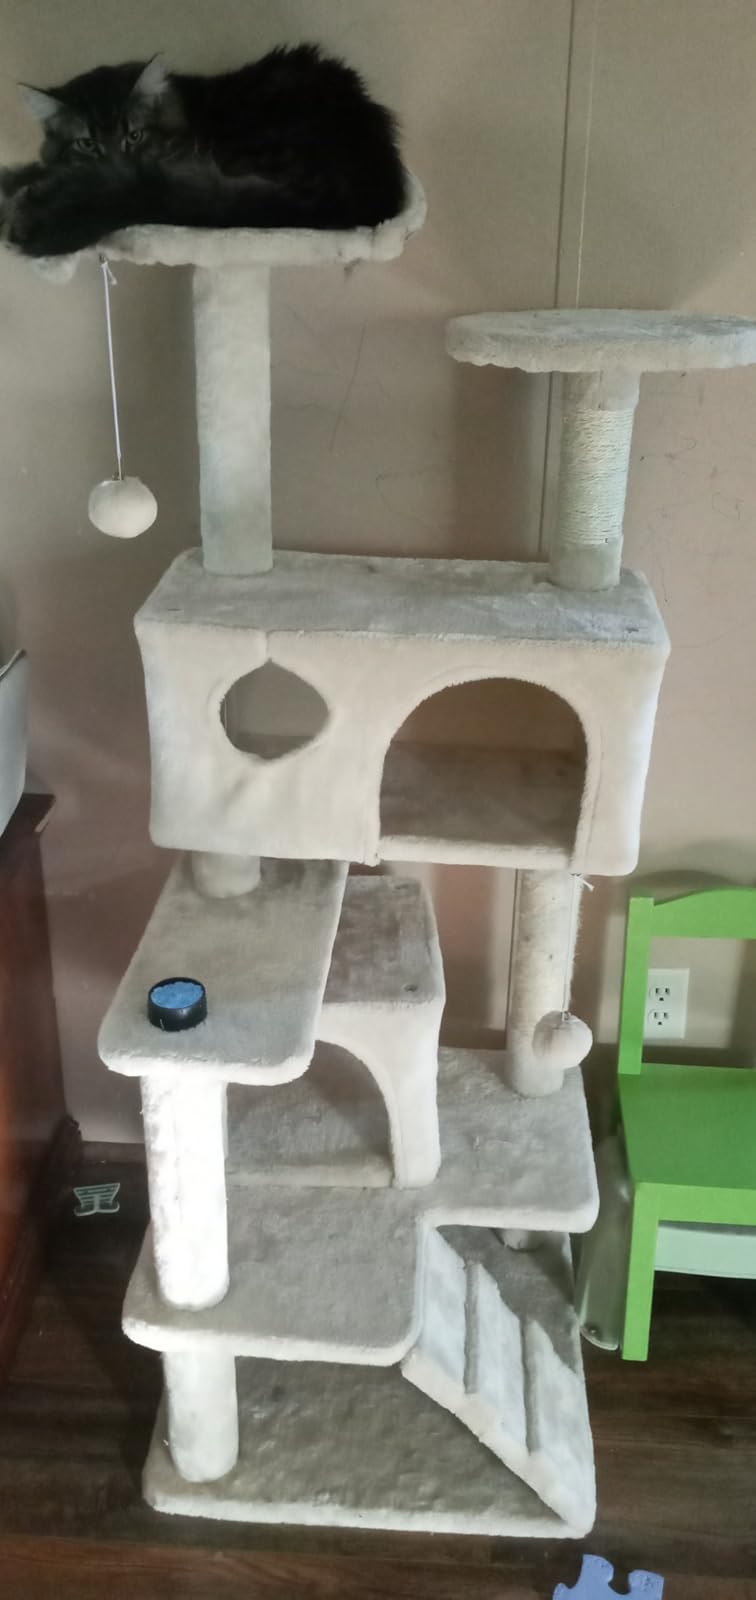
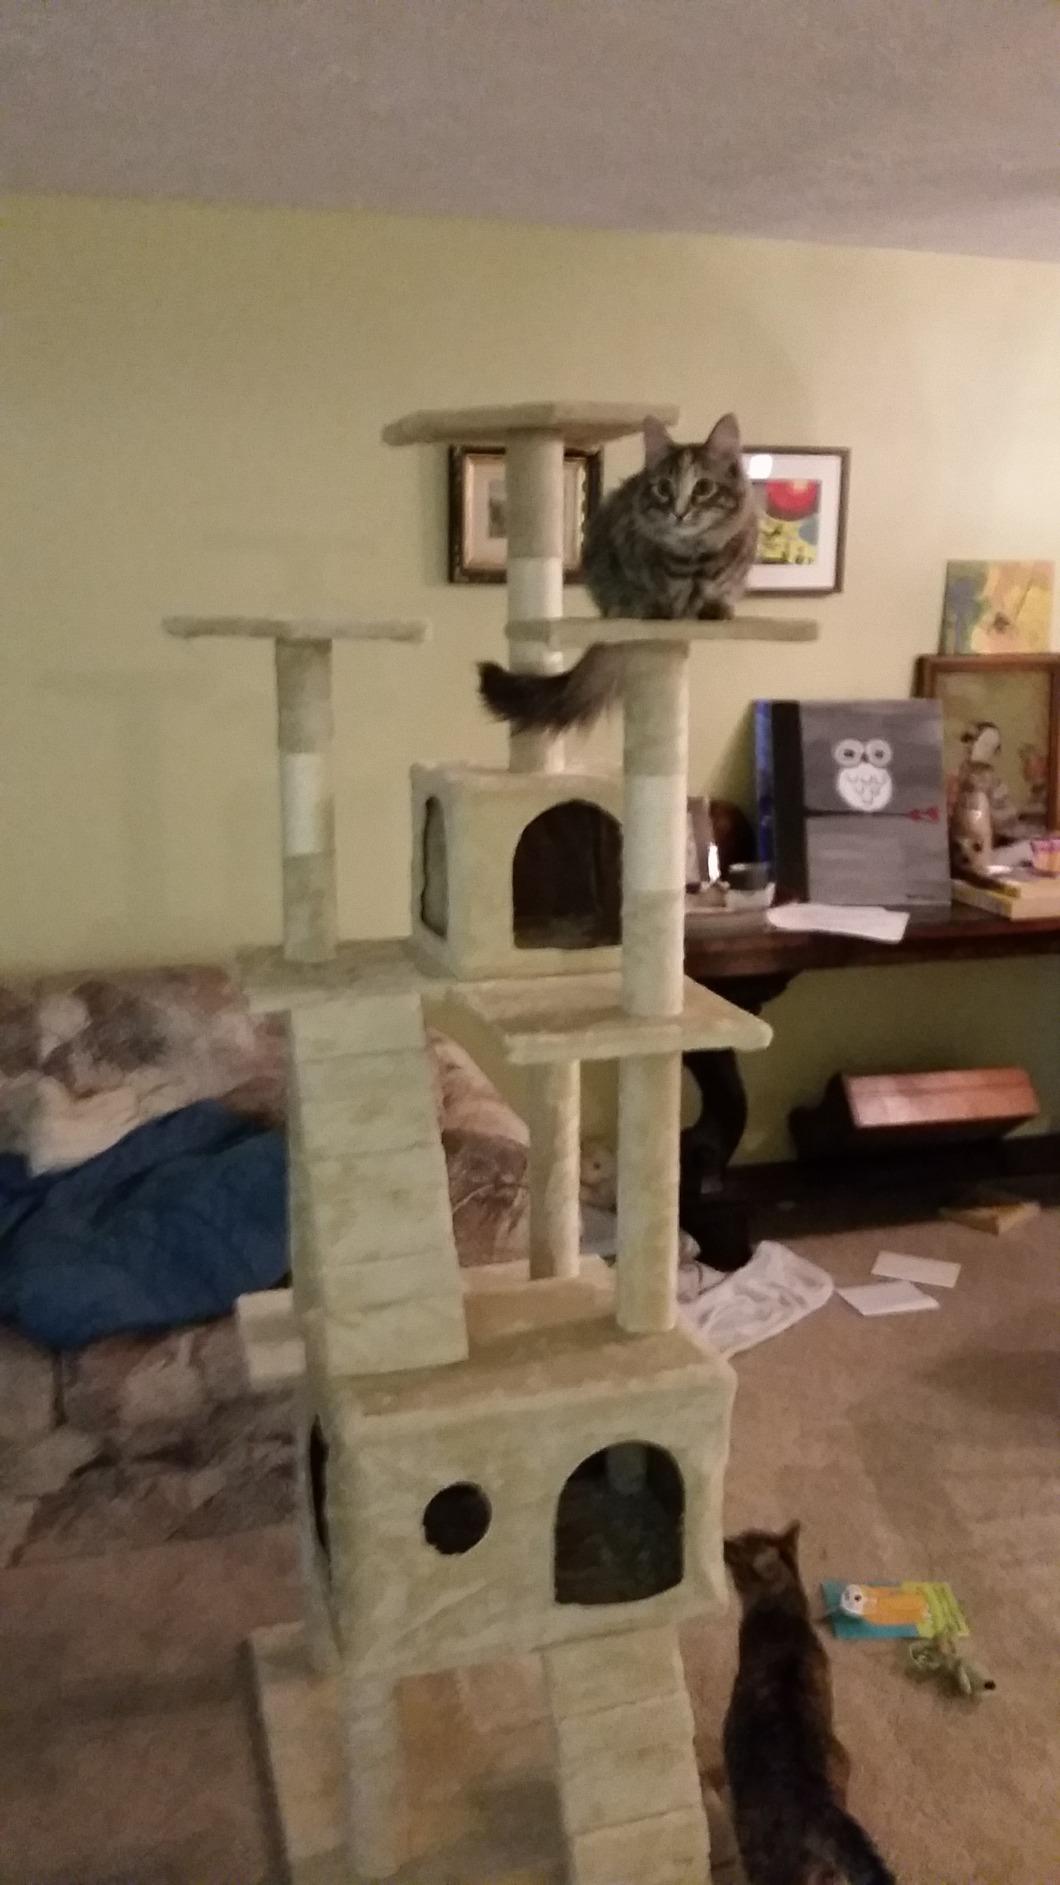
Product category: items_cat tree
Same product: no